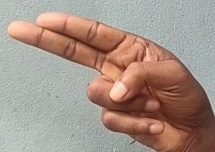
ASL sign: H